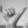
ASL letter: Y